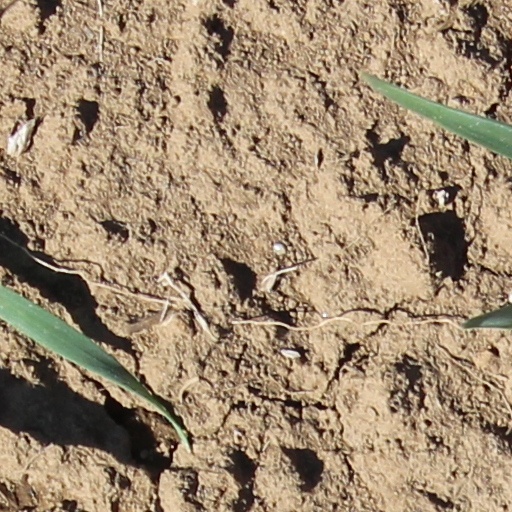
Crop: wheat